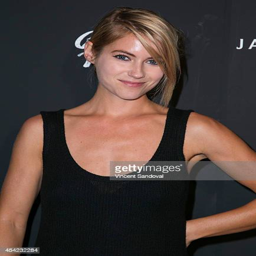
actor attends the los angeles premiere